Glenmorgan, Queensland

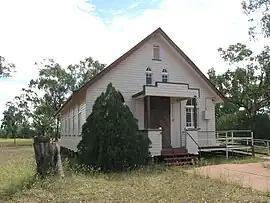
Glenmorgan Community Church

Glenmorgan is a rural town in the Western Downs Region and a locality split between the Western Downs Region and the Maranoa Region, Queensland, Australia. In the , the locality of Glenmorgan had a population of 121 people.